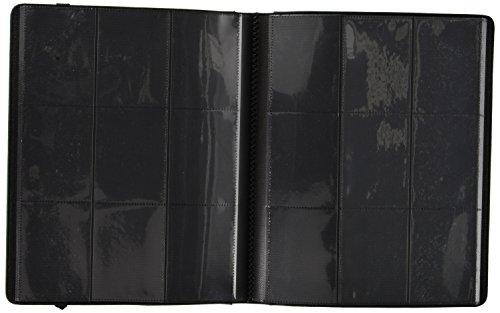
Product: Ultra Pro Binder: 9pkt: PRO: Dark GR 82975
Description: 9-pocket Green PRO-Binder with embossed middle black web material gives cards a classic framed look.
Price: $22.48
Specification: ProductDimensions:9.5x0.8x12inches|ItemWeight:1.09pounds|ShippingWeight:1.19pounds(Viewshippingratesandpolicies)|ASIN:B00TOVUN2Q|Itemmodelnumber:82975|Manufacturerrecommendedage:6yearsandup